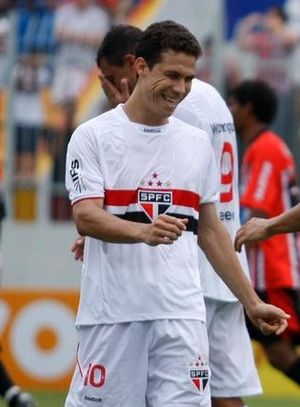
Hernanes
Anderson Hernanes de Carvalho Viana Lima er en brasiliansk fodboldspiller, der spiller som midtbanespiller hos den kinesiske Super League-klub Hebei China Fortune. Han har spillet for klubben siden 2017. Tidligere har han spillet for den brasilianske klub São Paulo FC, italienske Lazio, på lejebasis hos Santo André og for Inter og Juventus FC i Italien.